Lara Meyerratken

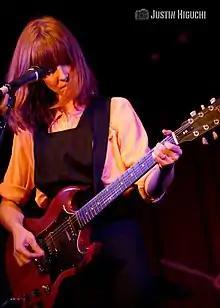

Meyerratken is a notable session musician and songwriter. Artists she has performed or recorded with included Luscious Jackson, Crooked Fingers, Luna, Via Tania, Sneeze, Clem Snide and Nada Surf.